John Pringle Nichol

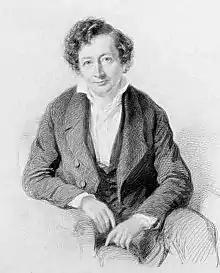
John Pringle Nichol

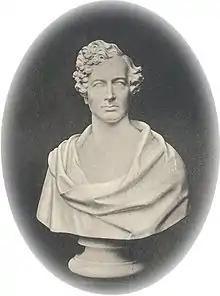
John Pringle Nichol

John Pringle Nichol FRSE FRAS (13 January 1804 – 19 September 1859) was a Scottish educator, phrenologist, astronomer and economist who did much to popularise astronomy in a manner that appealed to nineteenth century tastes.